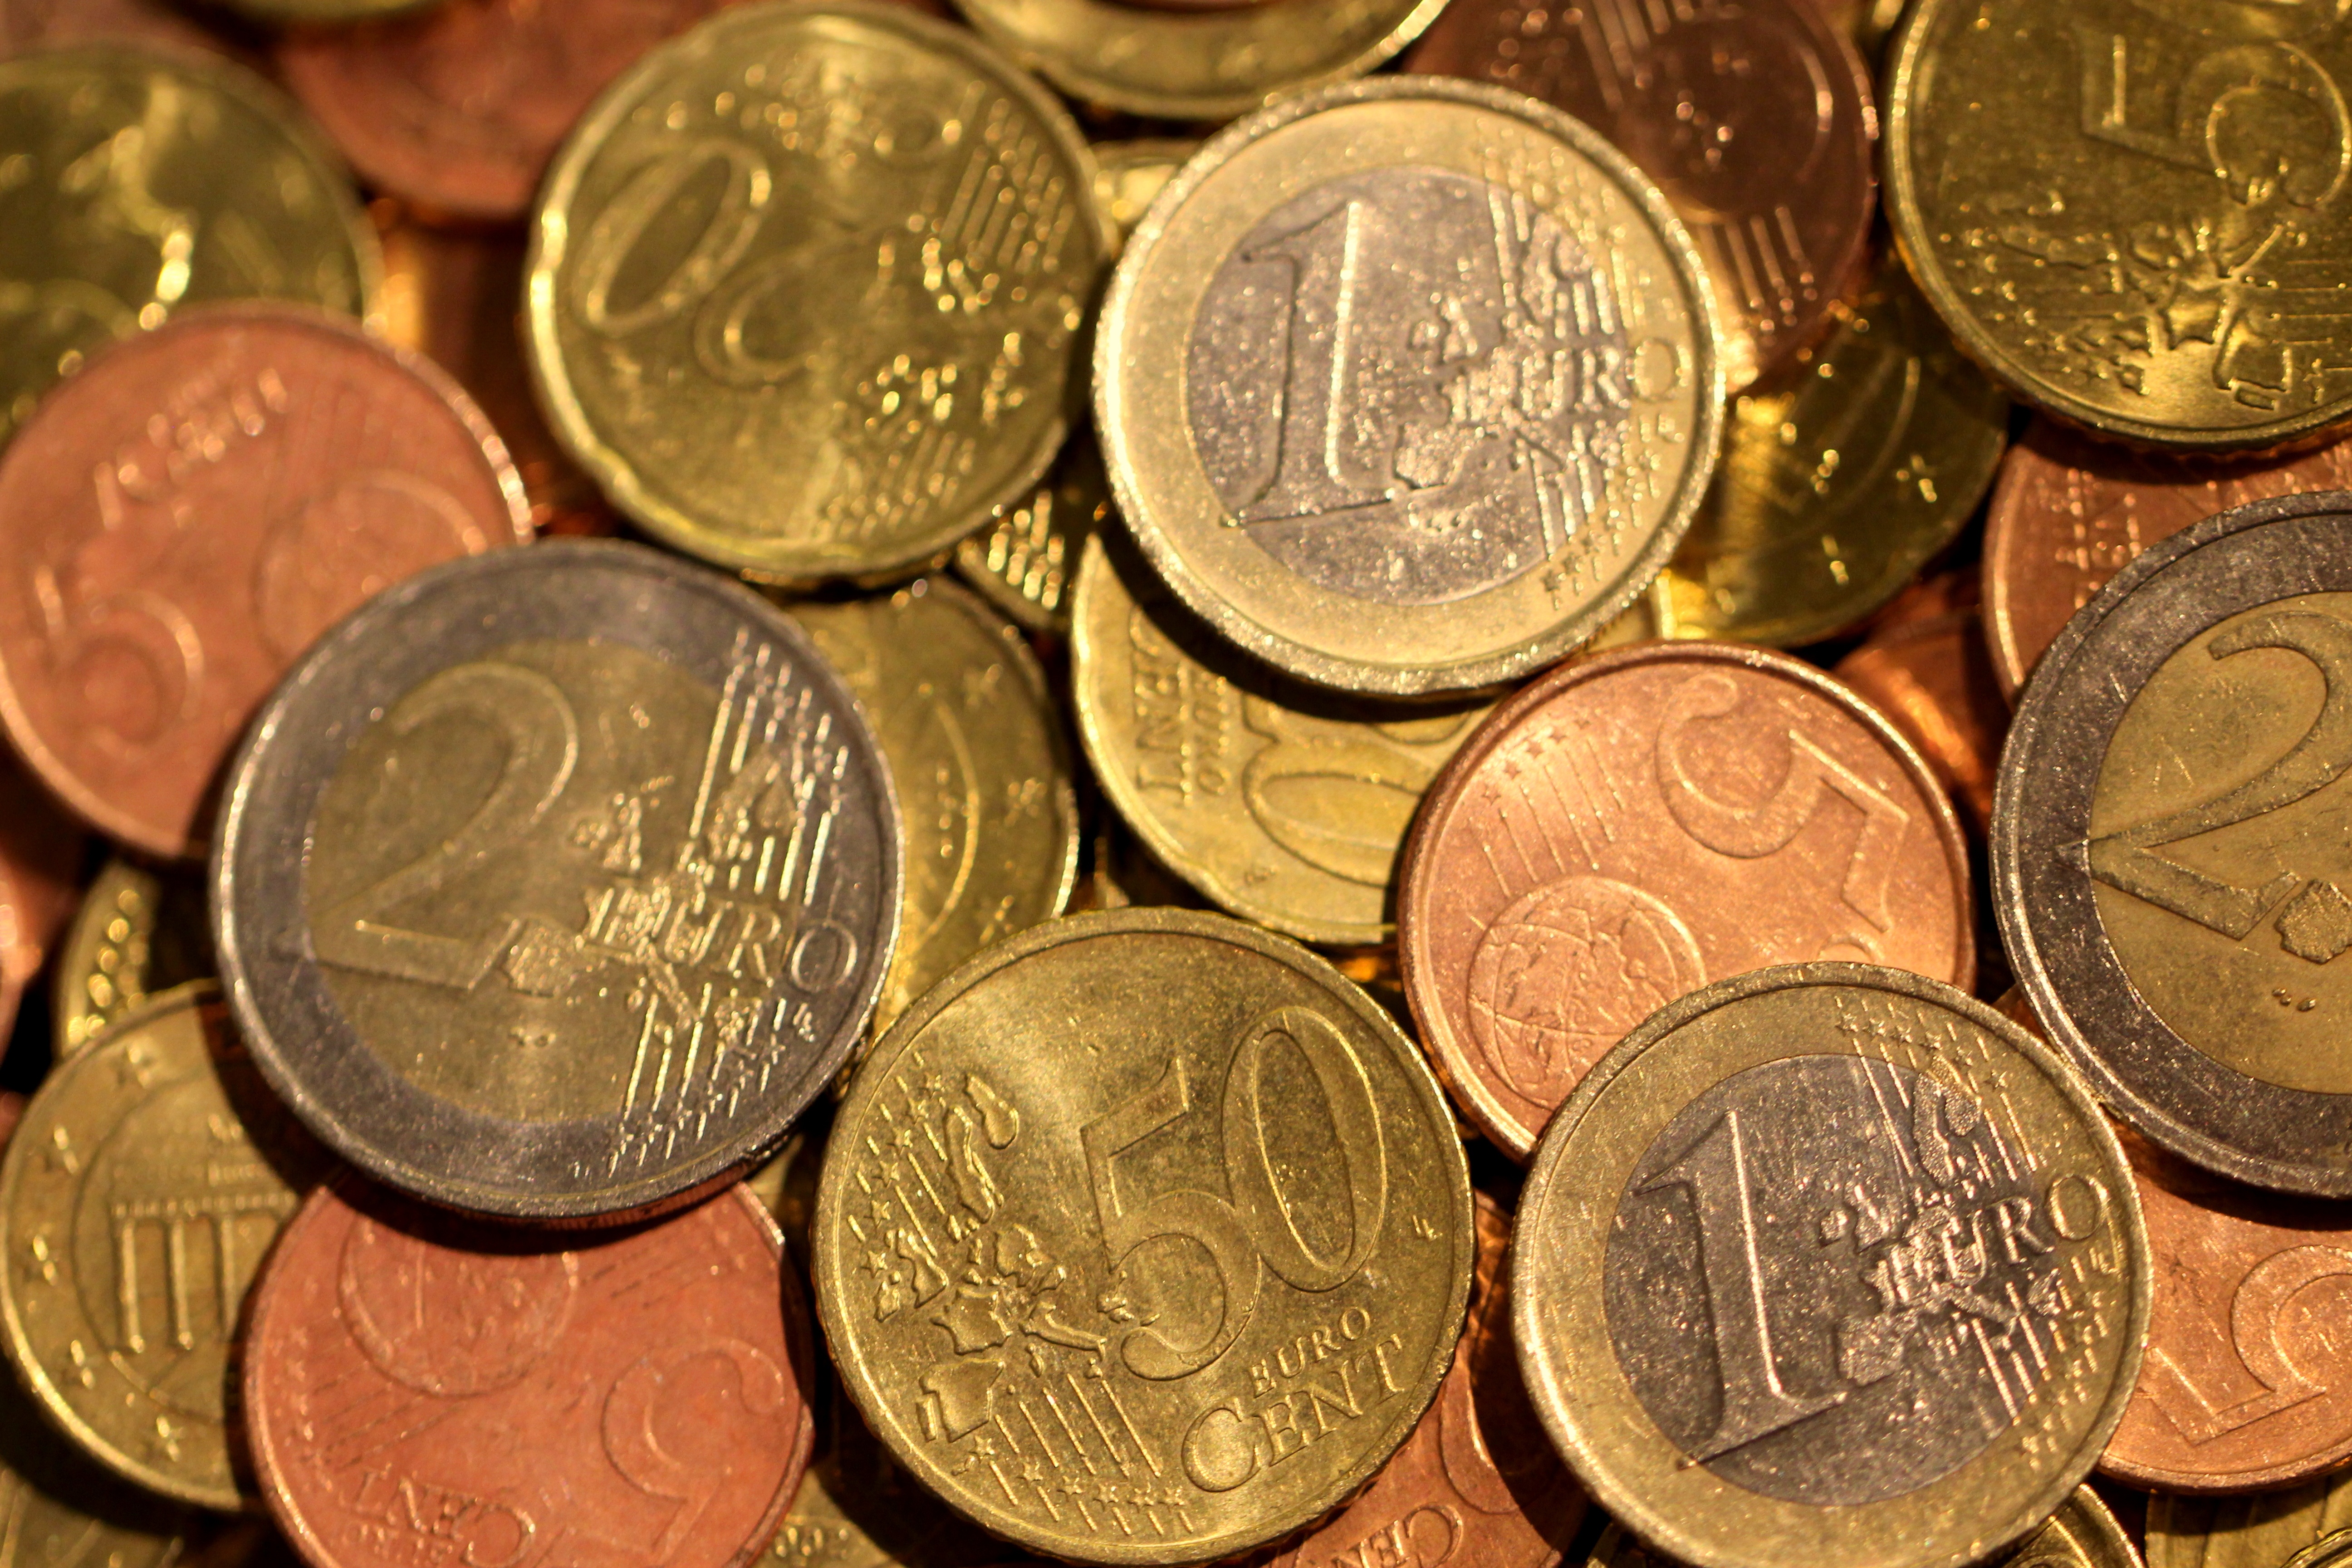
golden, metal, money, market, business, cash, bank, gold, stock, currency, euro, coin, dollar, banking, rich, credit, economy, payment, financial, success, finance, wealth, fund